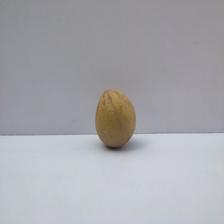
Size: Small